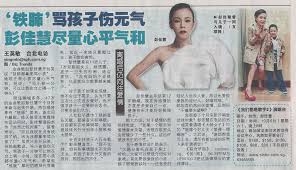
Label: paper